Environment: real
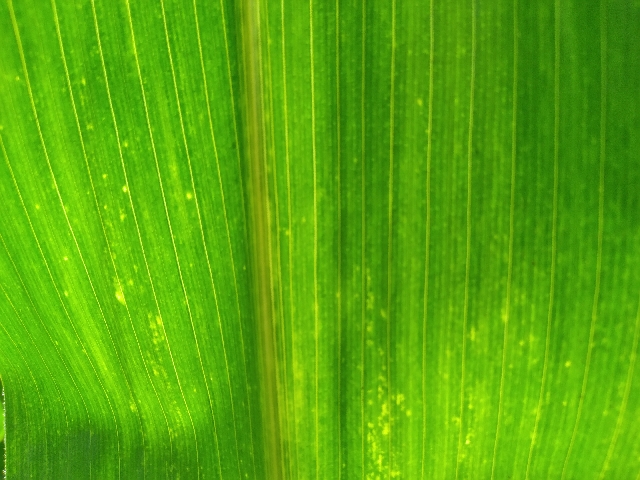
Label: lethal_necrosis